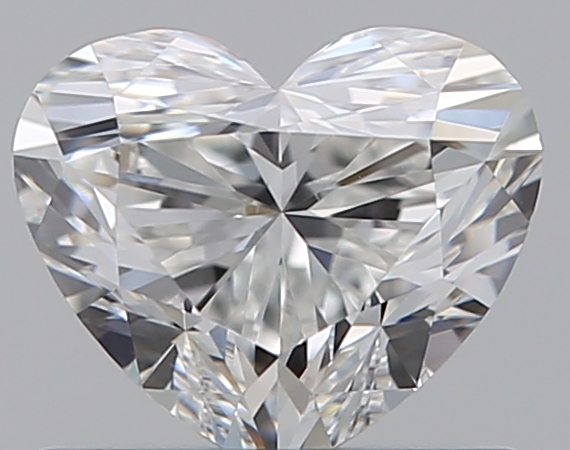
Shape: heart
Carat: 0.66
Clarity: VS2
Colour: F
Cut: EX
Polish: EX
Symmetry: VG
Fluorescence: F
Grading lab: GIA
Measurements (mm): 5.1 x 5.98 x 3.62